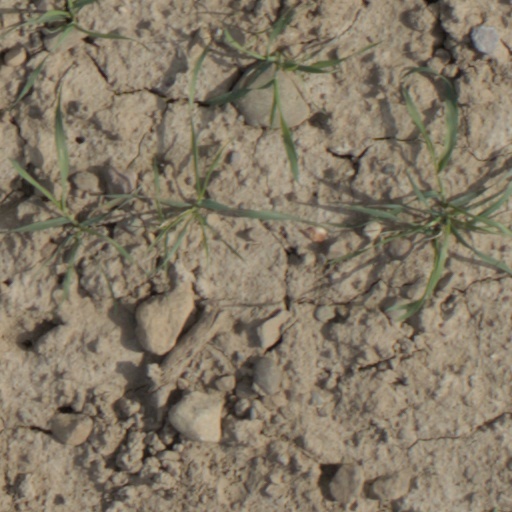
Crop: wheat